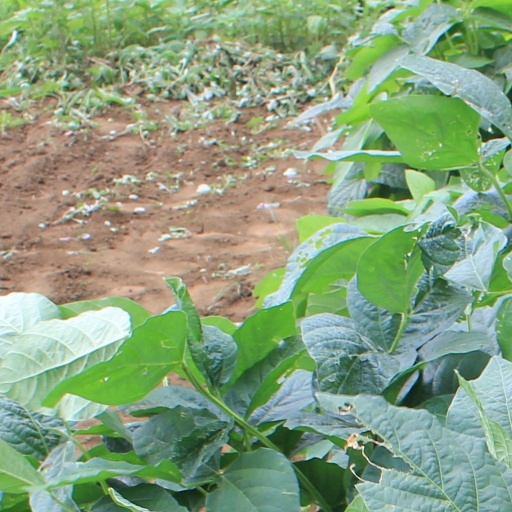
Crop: soybean